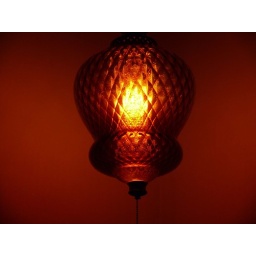
The red counterpart to the green light in Jordan's kitchen. The red lamp illuminates the bedroom of his home.